Aarkkariyam

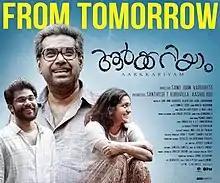
Promotional poster

Aarkkariyam is a 2021 Indian Malayalam-language mystery drama film directed and co-written by Sanu John Varghese. Co-written by Arun Janardanan and Rajesh Ravi, the film stars Biju Menon, Sharafudheen and Parvathy Thiruvothu. The film is produced by Aashiq Abu and Santhosh T. Kuruvilla, Aarkkariyam released on 17 May 2021. The film was released to highly positive reviews.